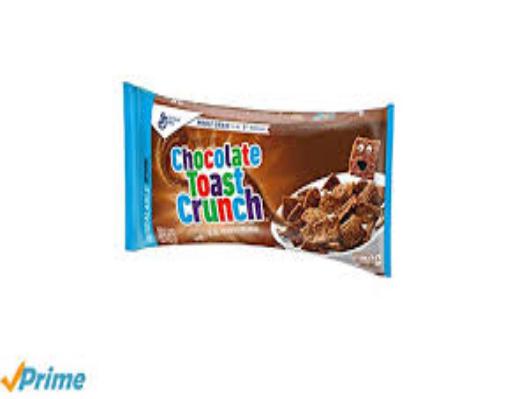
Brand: Chocolate Toast Crunch
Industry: Food